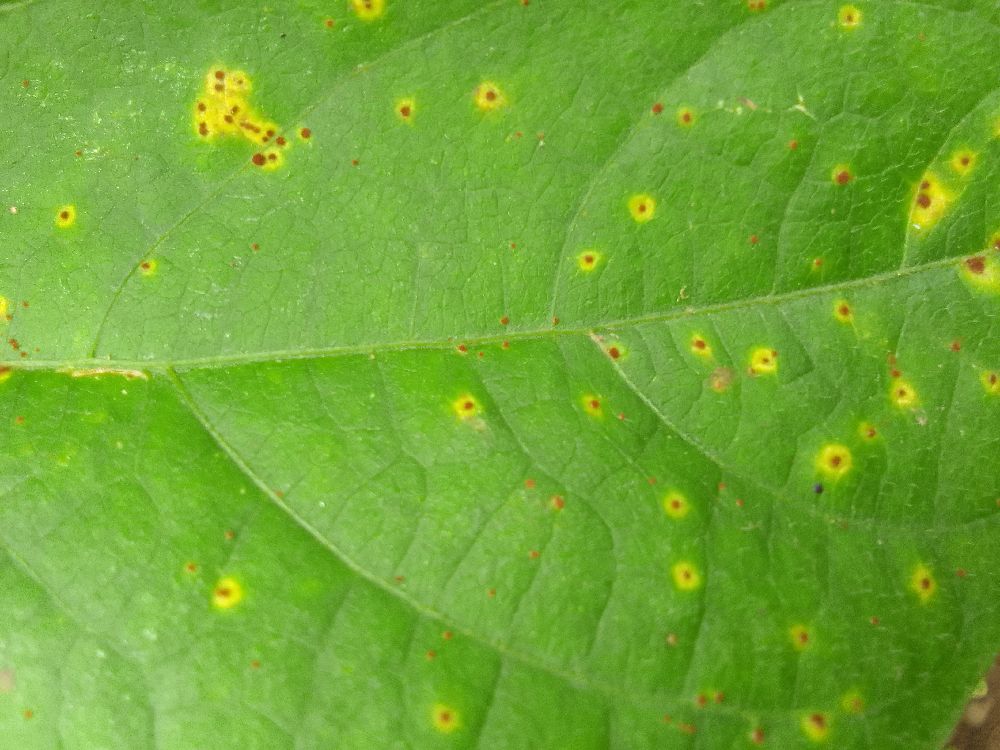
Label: rust